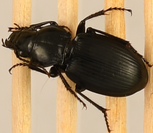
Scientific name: Cyclotrachelus torvus
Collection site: Northern Great Plains Research Laboratory NEON (NOGP), plot NOGP_007